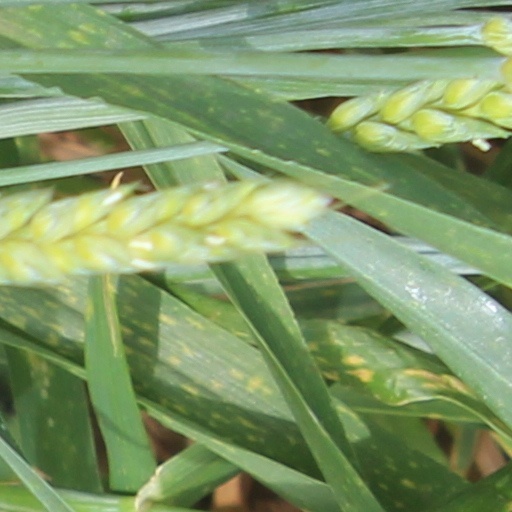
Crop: wheat